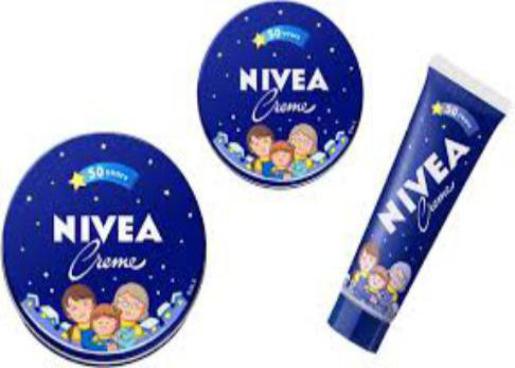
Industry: Necessities